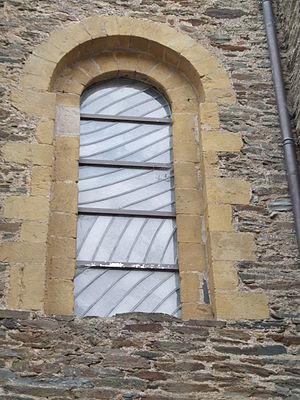
Abbatiale Sainte-Foy de Conques, Conques, Aveyron, FRANCE
L'abbatiale Sainte-Foy de Conques est une église abbatiale située à Conques, dans le département de l'Aveyron.